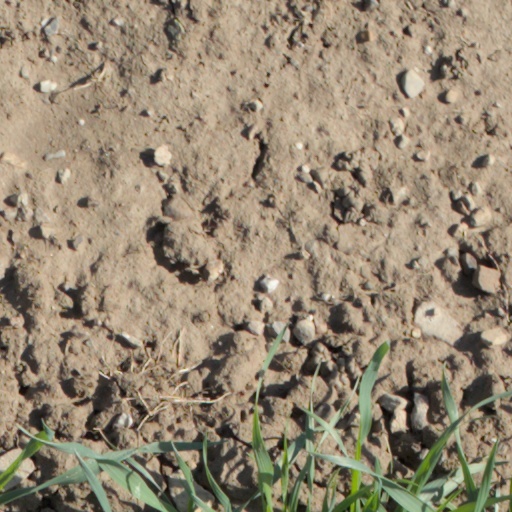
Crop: wheat